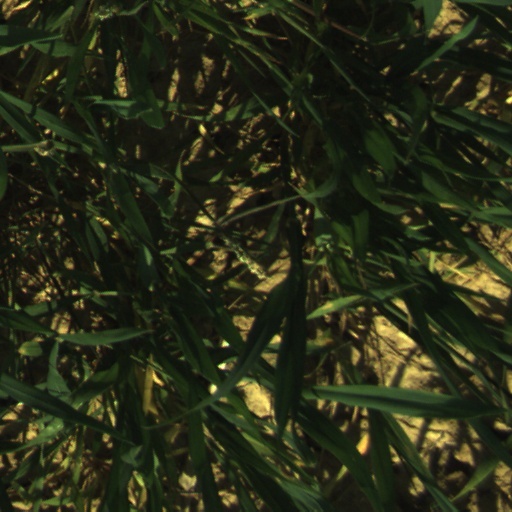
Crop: wheat